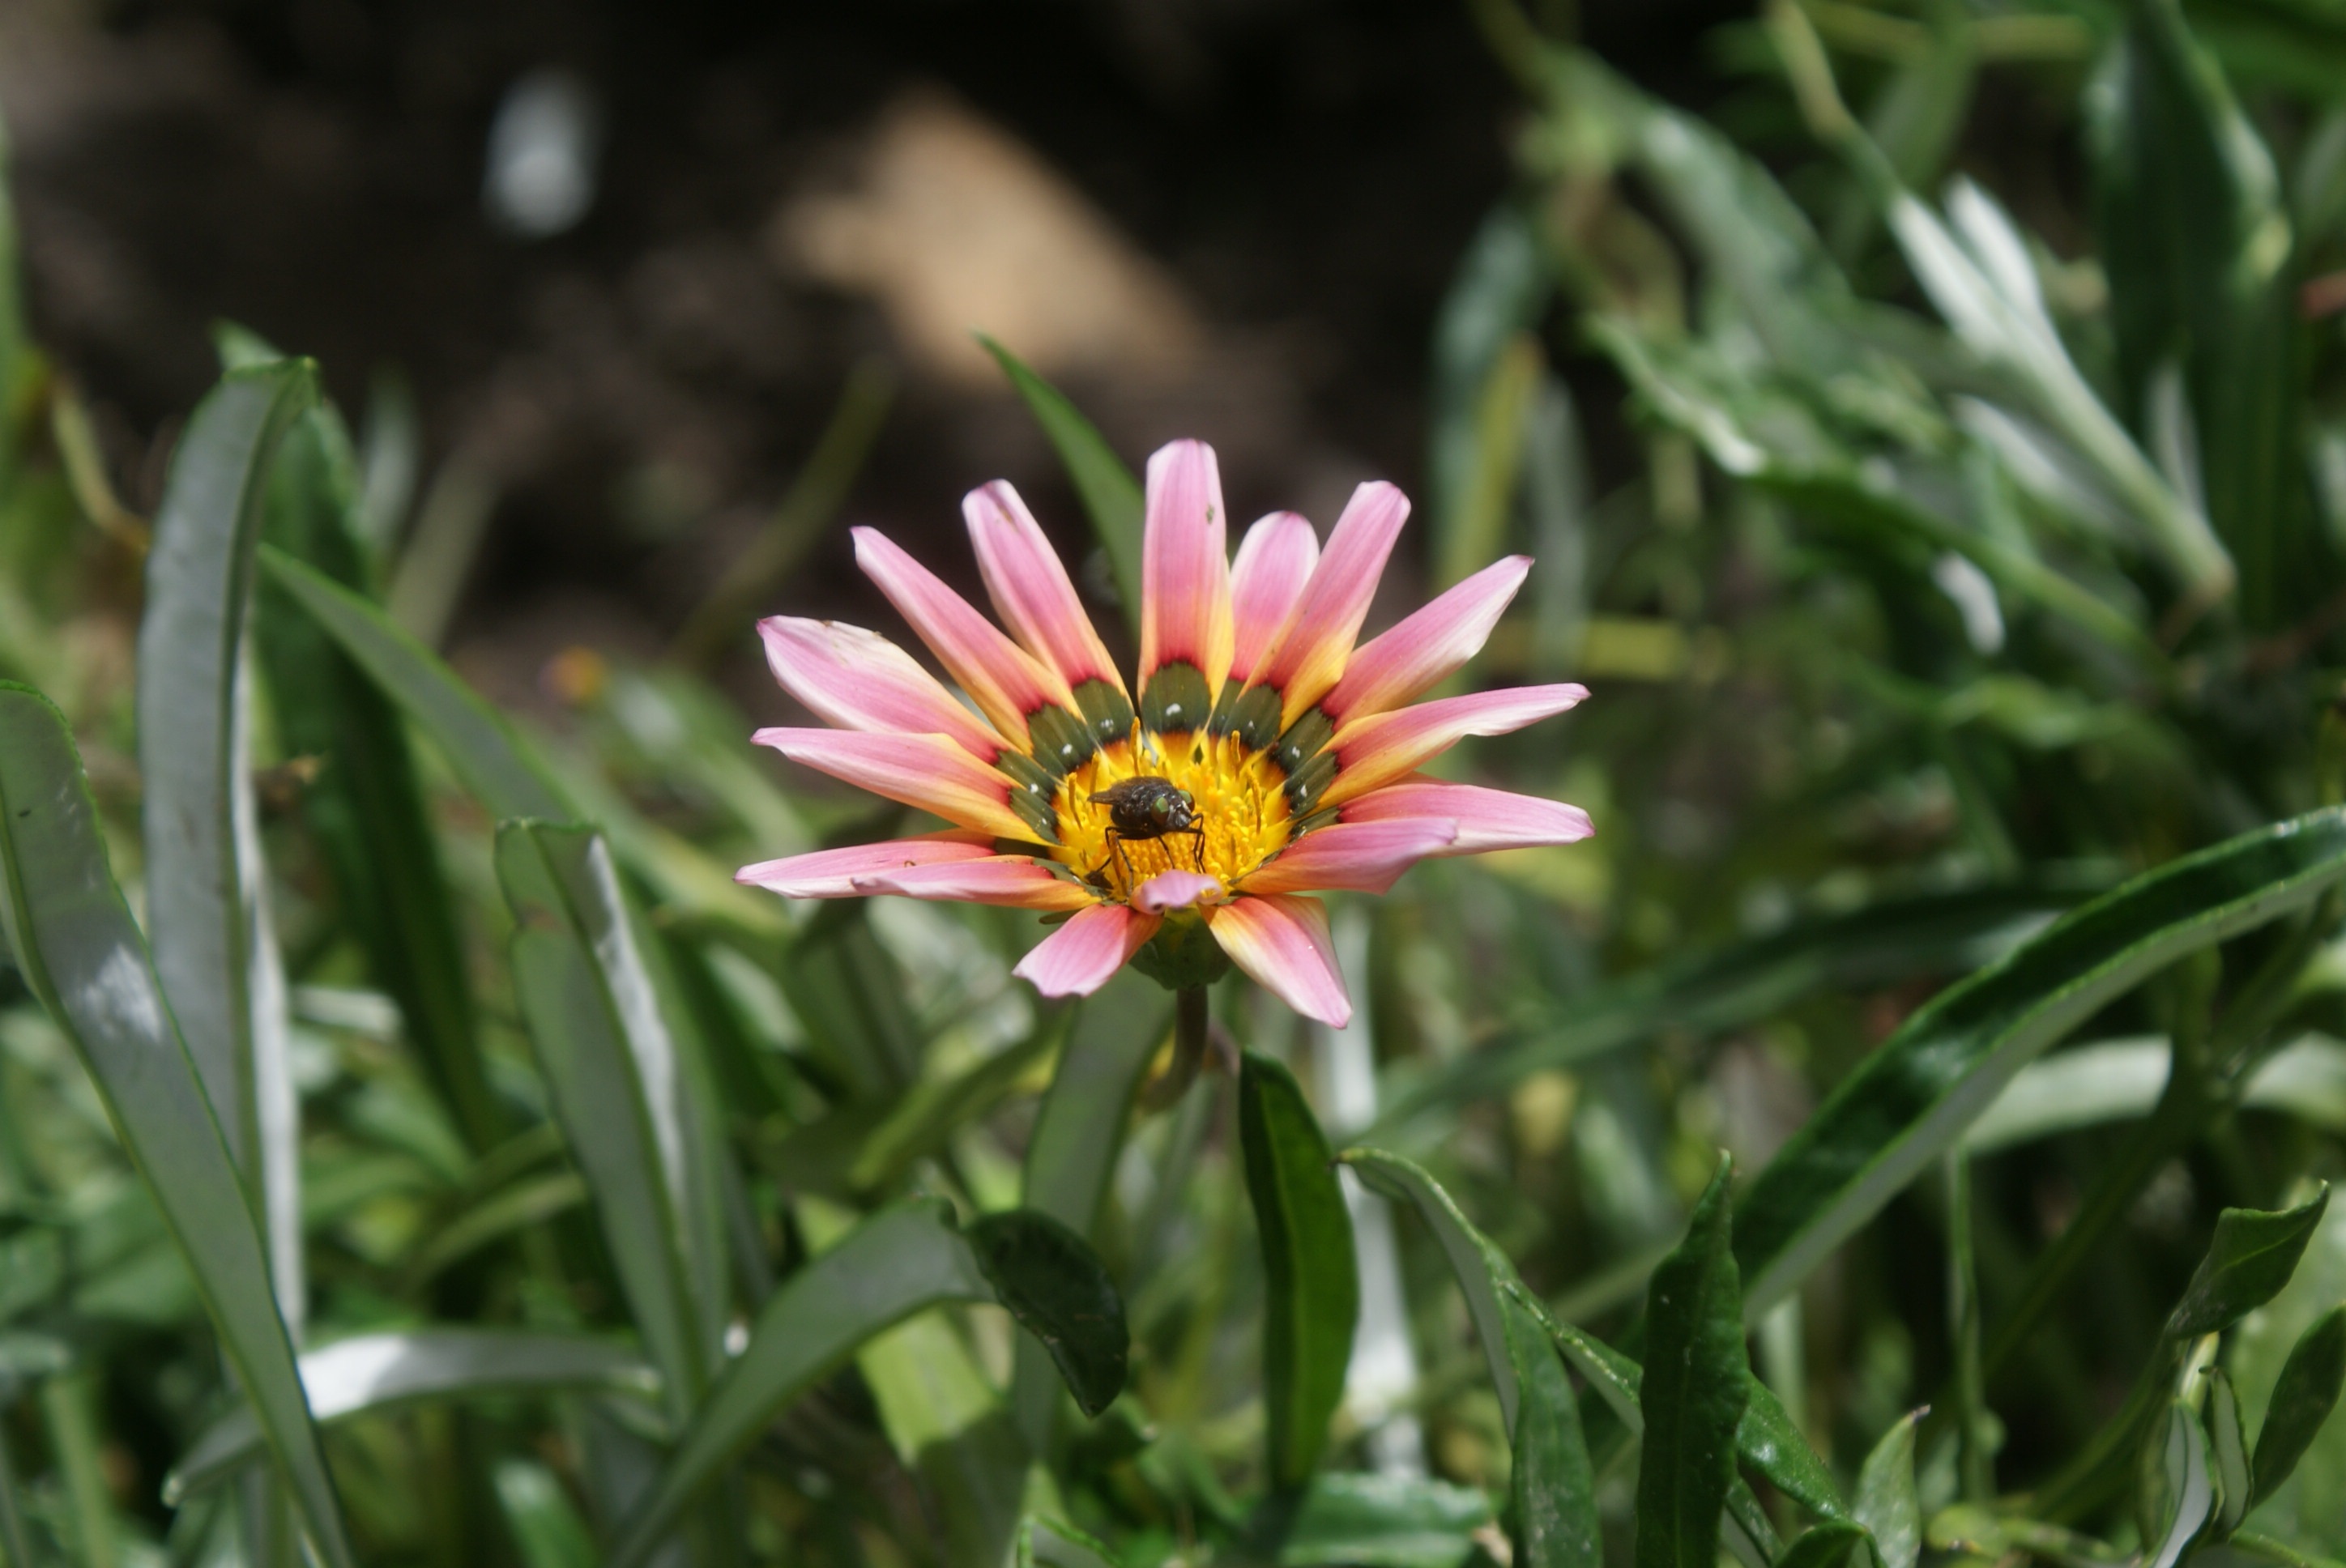
landscape, nature, grass, plant, meadow, flower, petal, daisy, spring, botany, garden, flora, wildflower, flowers, close up, violet, beauty, macro photography, flowering plant, daisy family, land plant